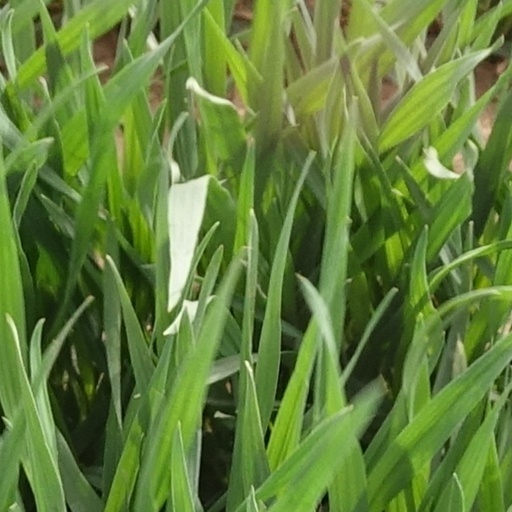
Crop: wheat